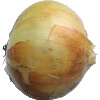
Label: white_onion